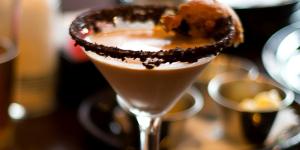
coquito achocolatado